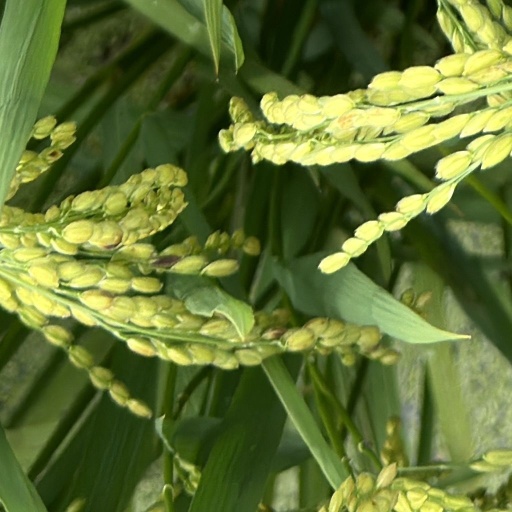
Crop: rice